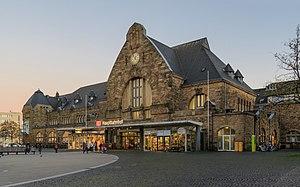
La gare centrale d'Aix-la-Chapelle, est une gare ferroviaire allemande, située au centre-ville d'Aix-la-Chapelle dans le land de Rhénanie-du-Nord-Westphalie.
Le transport ferroviaire en Europe souffre de la concurrence de l'avion pour le trafic passager, et de la route pour le fret. C'est en Europe qu'ont été construites les premières voies ferrées.